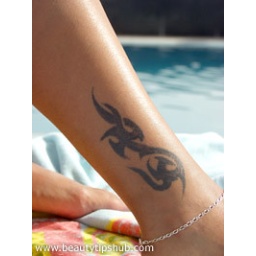
The simple ankle tattoo in black placed right above the anklet and water in the swimming pool looks wonderful. Black tattoo beautiful.